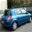
Label: automobile